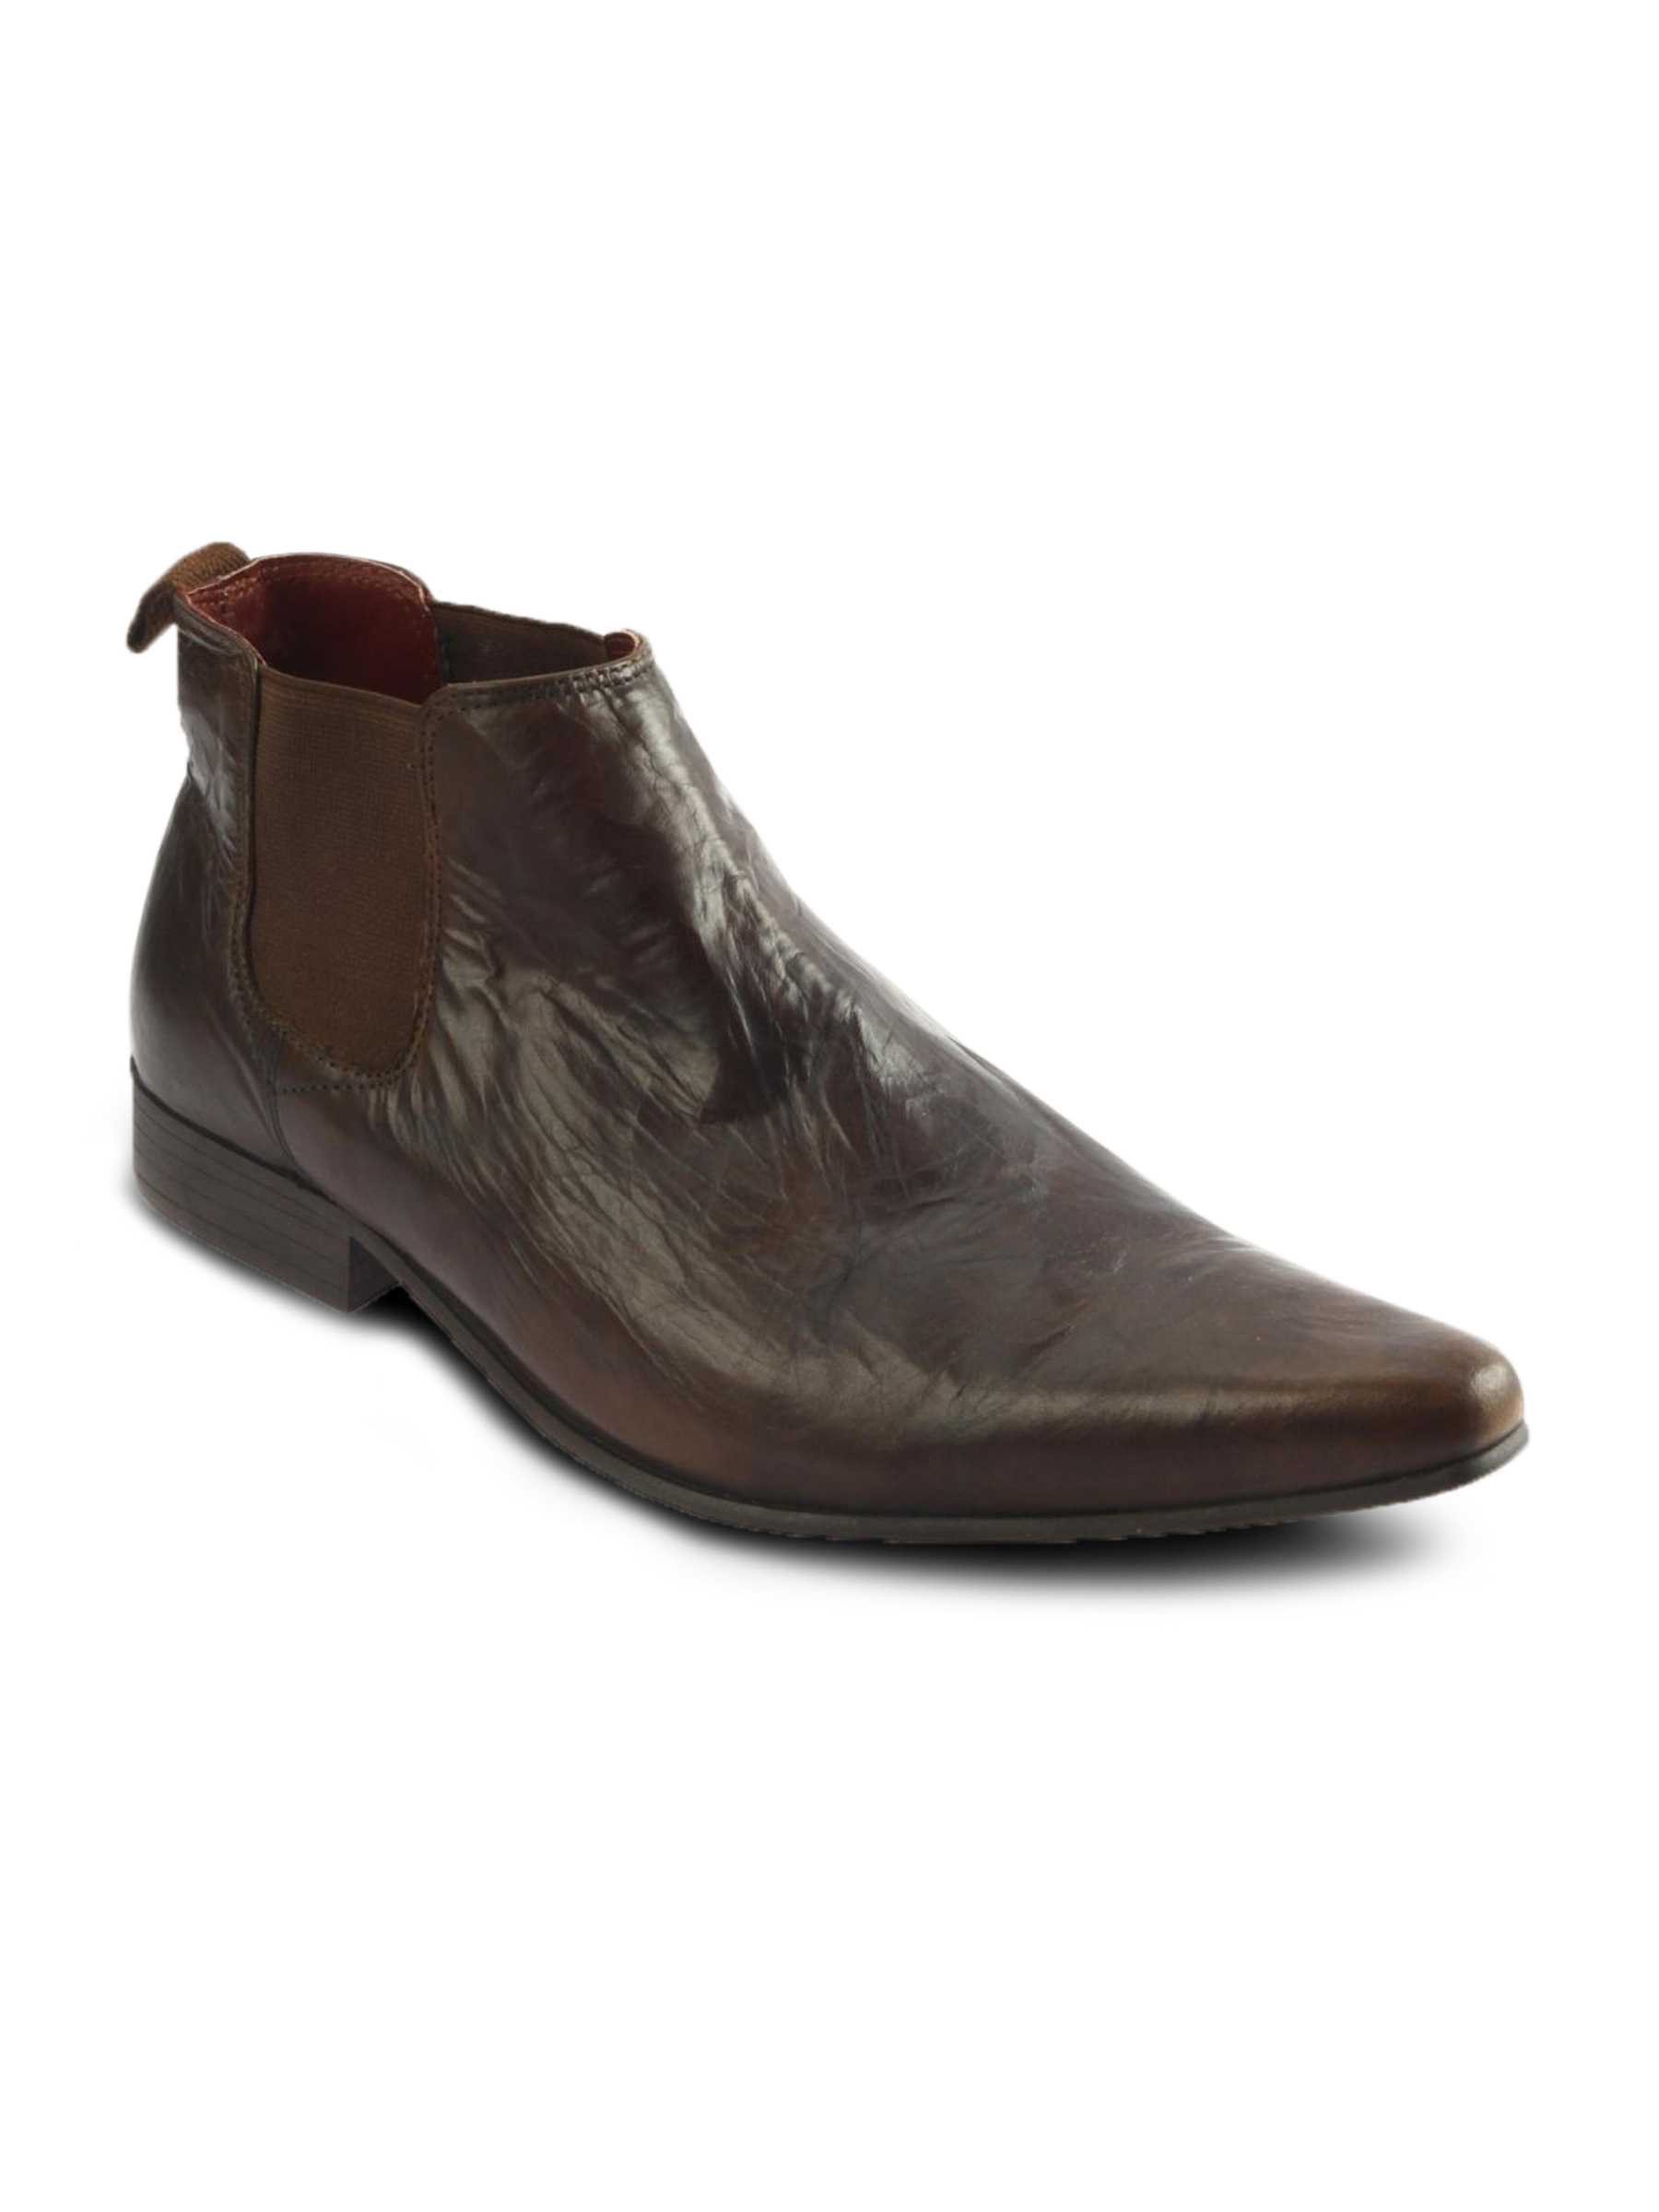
Red Tape Brown Casual Men's Shoe
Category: Footwear / Shoes / Casual Shoes
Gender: Men
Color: Brown
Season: Winter 2018
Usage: Casual